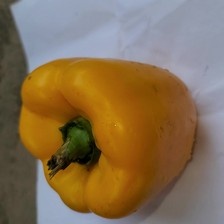
Label: capsicum